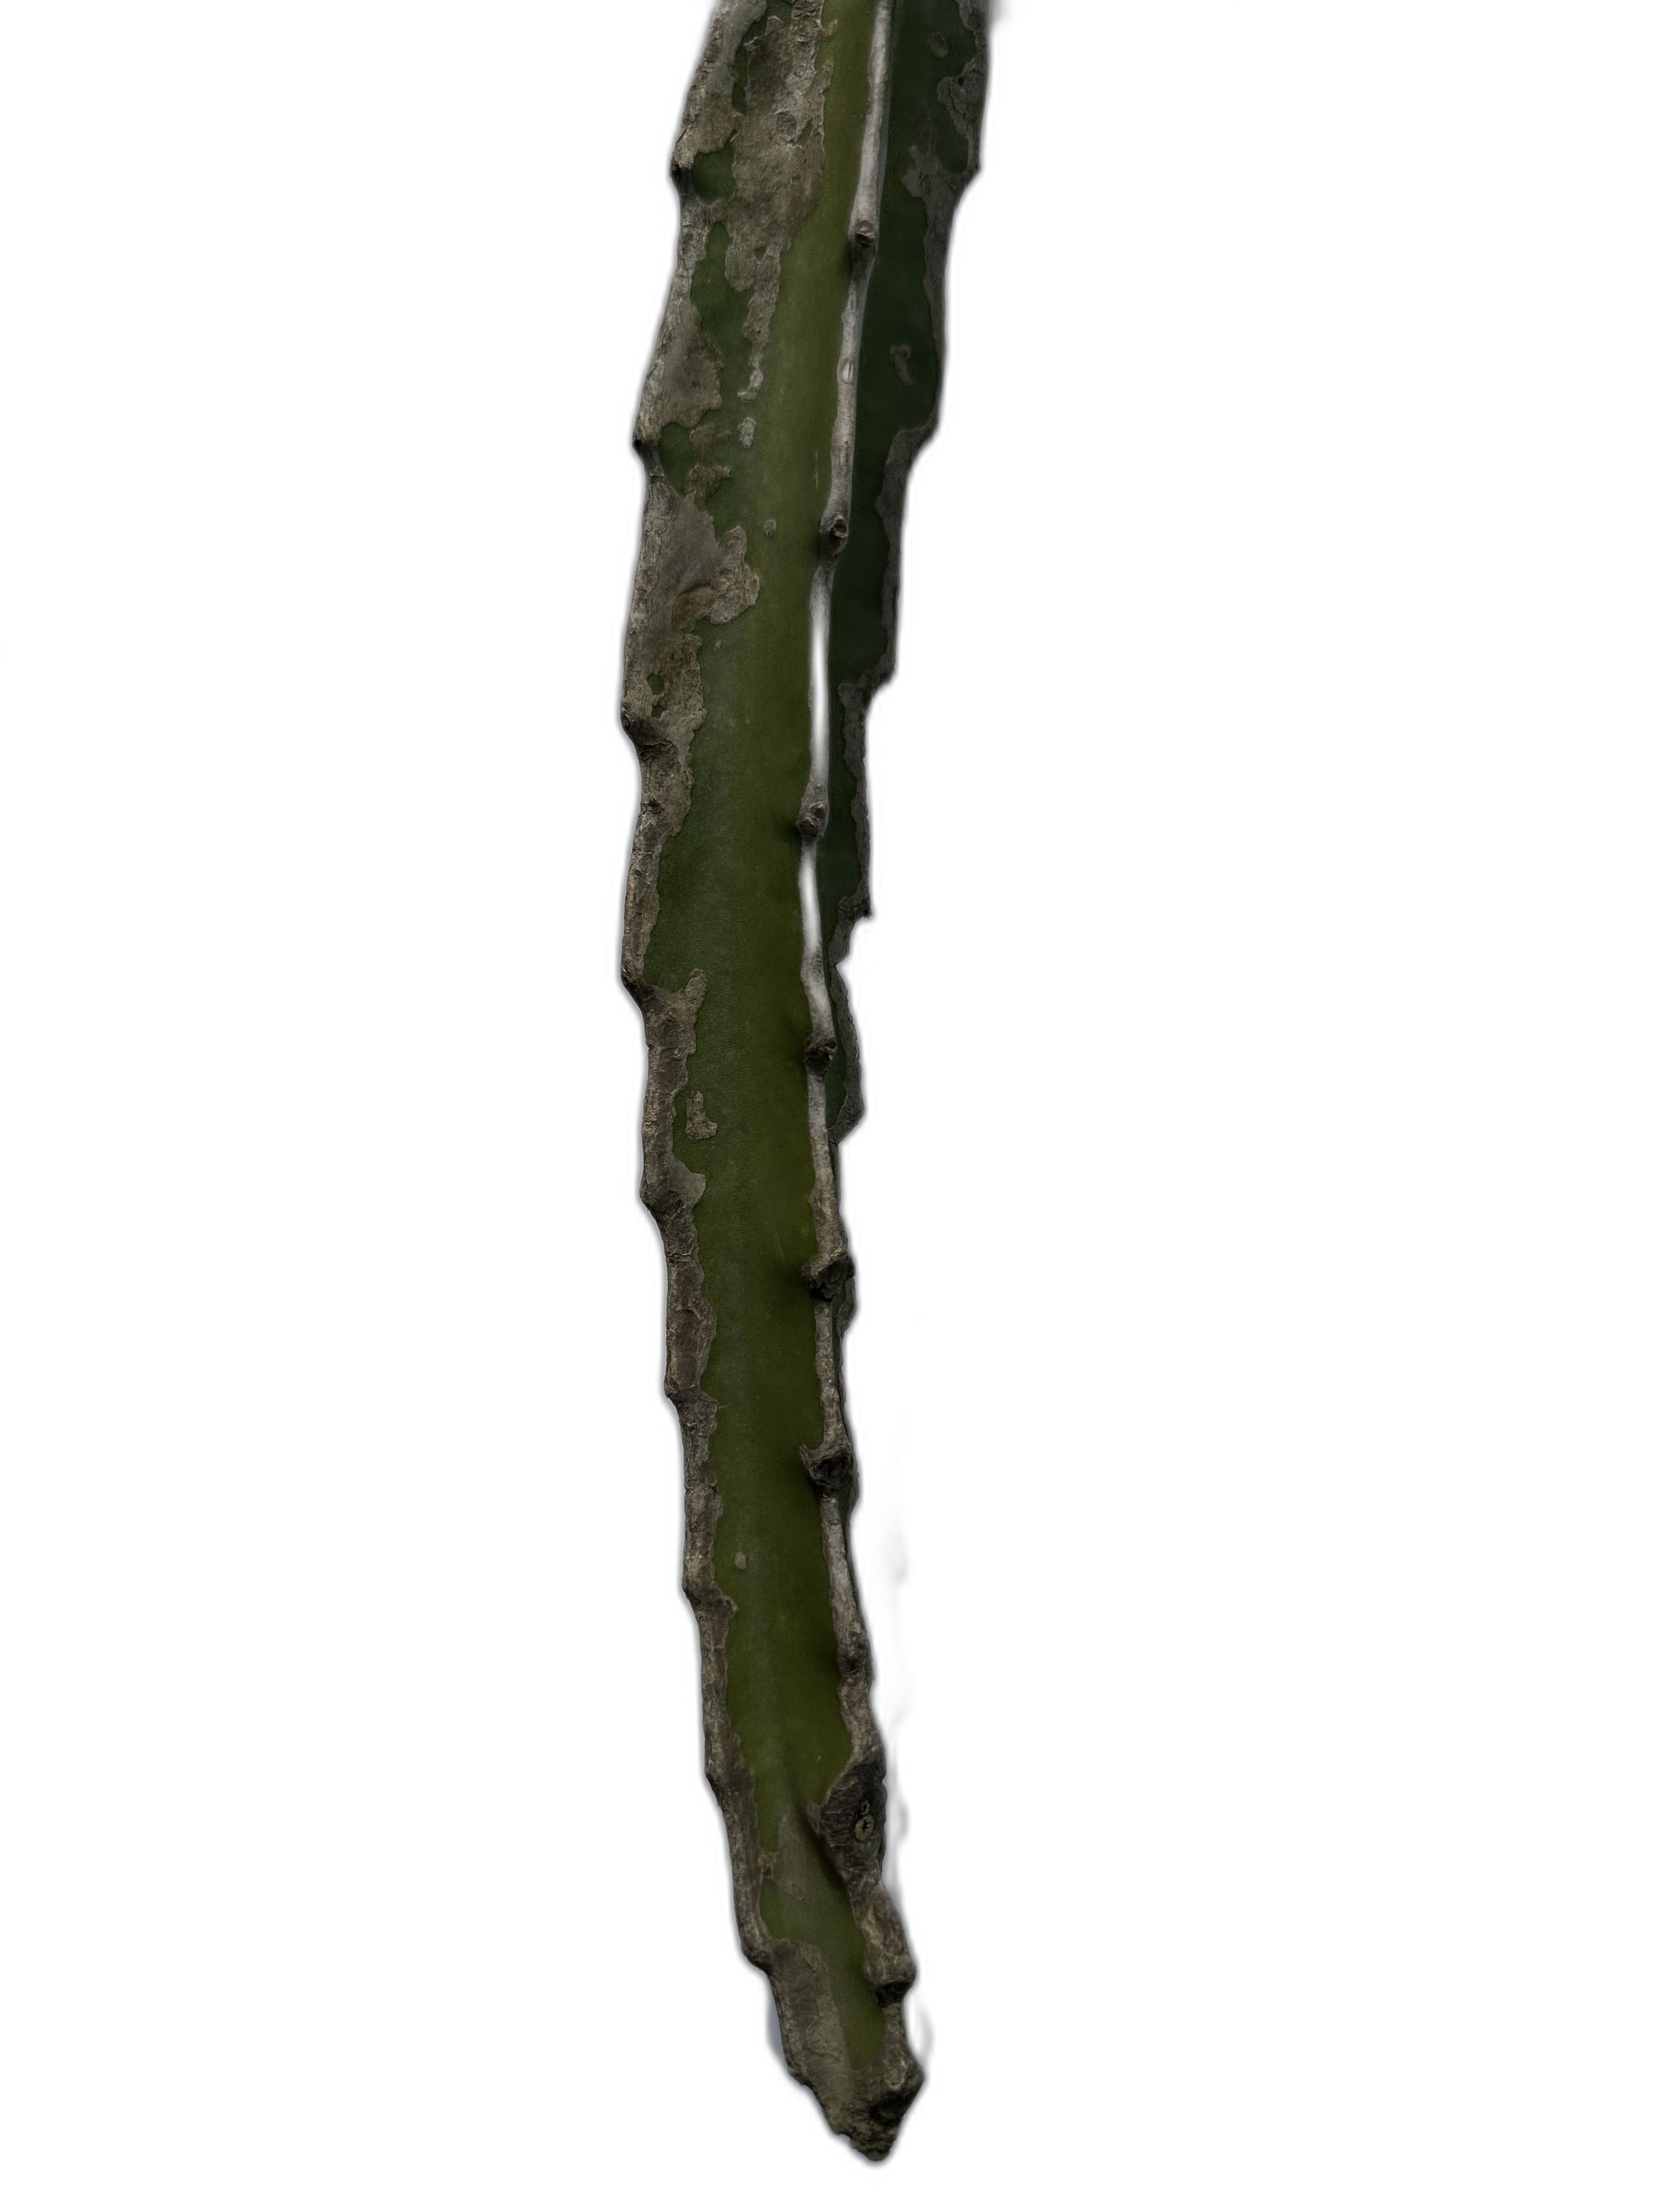
Label: Bad leaf